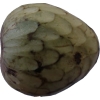
Label: cherimoya